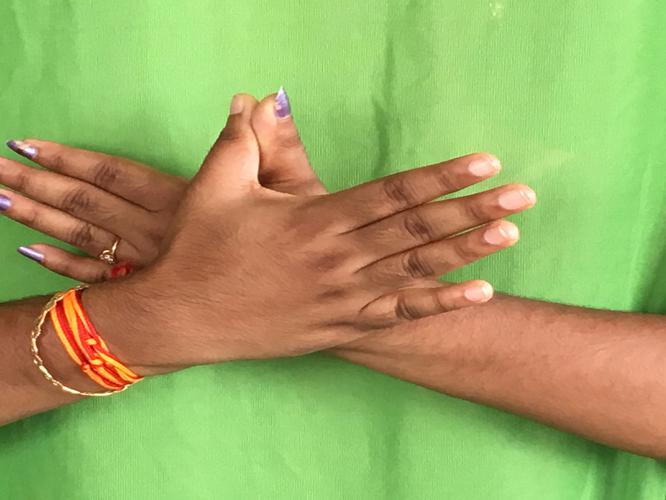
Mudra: Garuda
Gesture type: double_hand